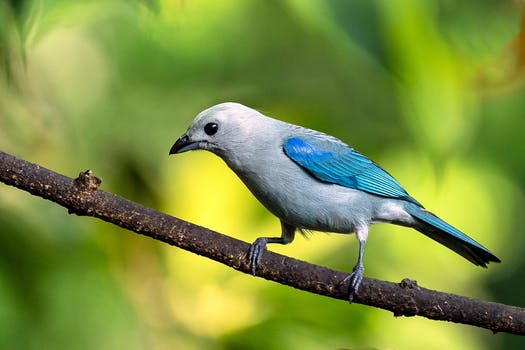
Label: No Watermark